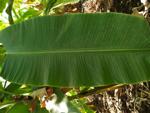
Label: xamthomonas